Royal Canadian Mounted Police

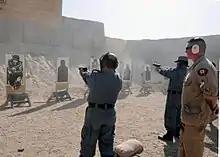
An RCMP constable and instructor, observing Afghan National Police members as they shoot at targets in Kandahar, 2010

On January 7, 2018, the RCMP conducted a militarized raid on the Gitim'ten checkpoint, arresting 14 people. Investigations revealed that prior to the raid, RCMP commanders had instructed and encouraged violence, "lethal overwatch" (a term to deploy lethal force), and that arrests were necessary to "sterilize the site."